SMS Derfflinger

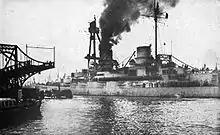
A large warship sits in harbor, smoke pouring from its funnels.

After returning to the fleet, conducted battle readiness training in the Baltic Sea for the rest of October and most of November; from 9 to 20 November, she was joined by the other vessels of I Scouting Group. The ships returned to the North Sea on 21 November. By this time, the Germans had abandoned offensive use of the surface fleet, favoring instead the U-boat campaign against British merchant shipping. and the rest of the fleet were used to defend German waters so the U-boats could continue to operate. The following months were only punctuated by periodic training exercises and occasional docking for maintenance. escorted the new battleship to Helgoland, the latter vessel carrying Kaiser Wilhelm II. On 2 November, joined four battleships to guard a group of U-boats departing on raiding operations, as well as to protect a group of minesweepers. The battlecruiser carried a floatplane for the operation, which ended on 4 November. During the Second Battle of Heligoland Bight on 17 November 1917, sailed from port to assist the German light cruisers of II Scouting Group, but by the time she and the other battlecruisers arrived on the scene, the British raiders had fled northward. On 20 April 1918, covered a minelaying operation off Terschelling.